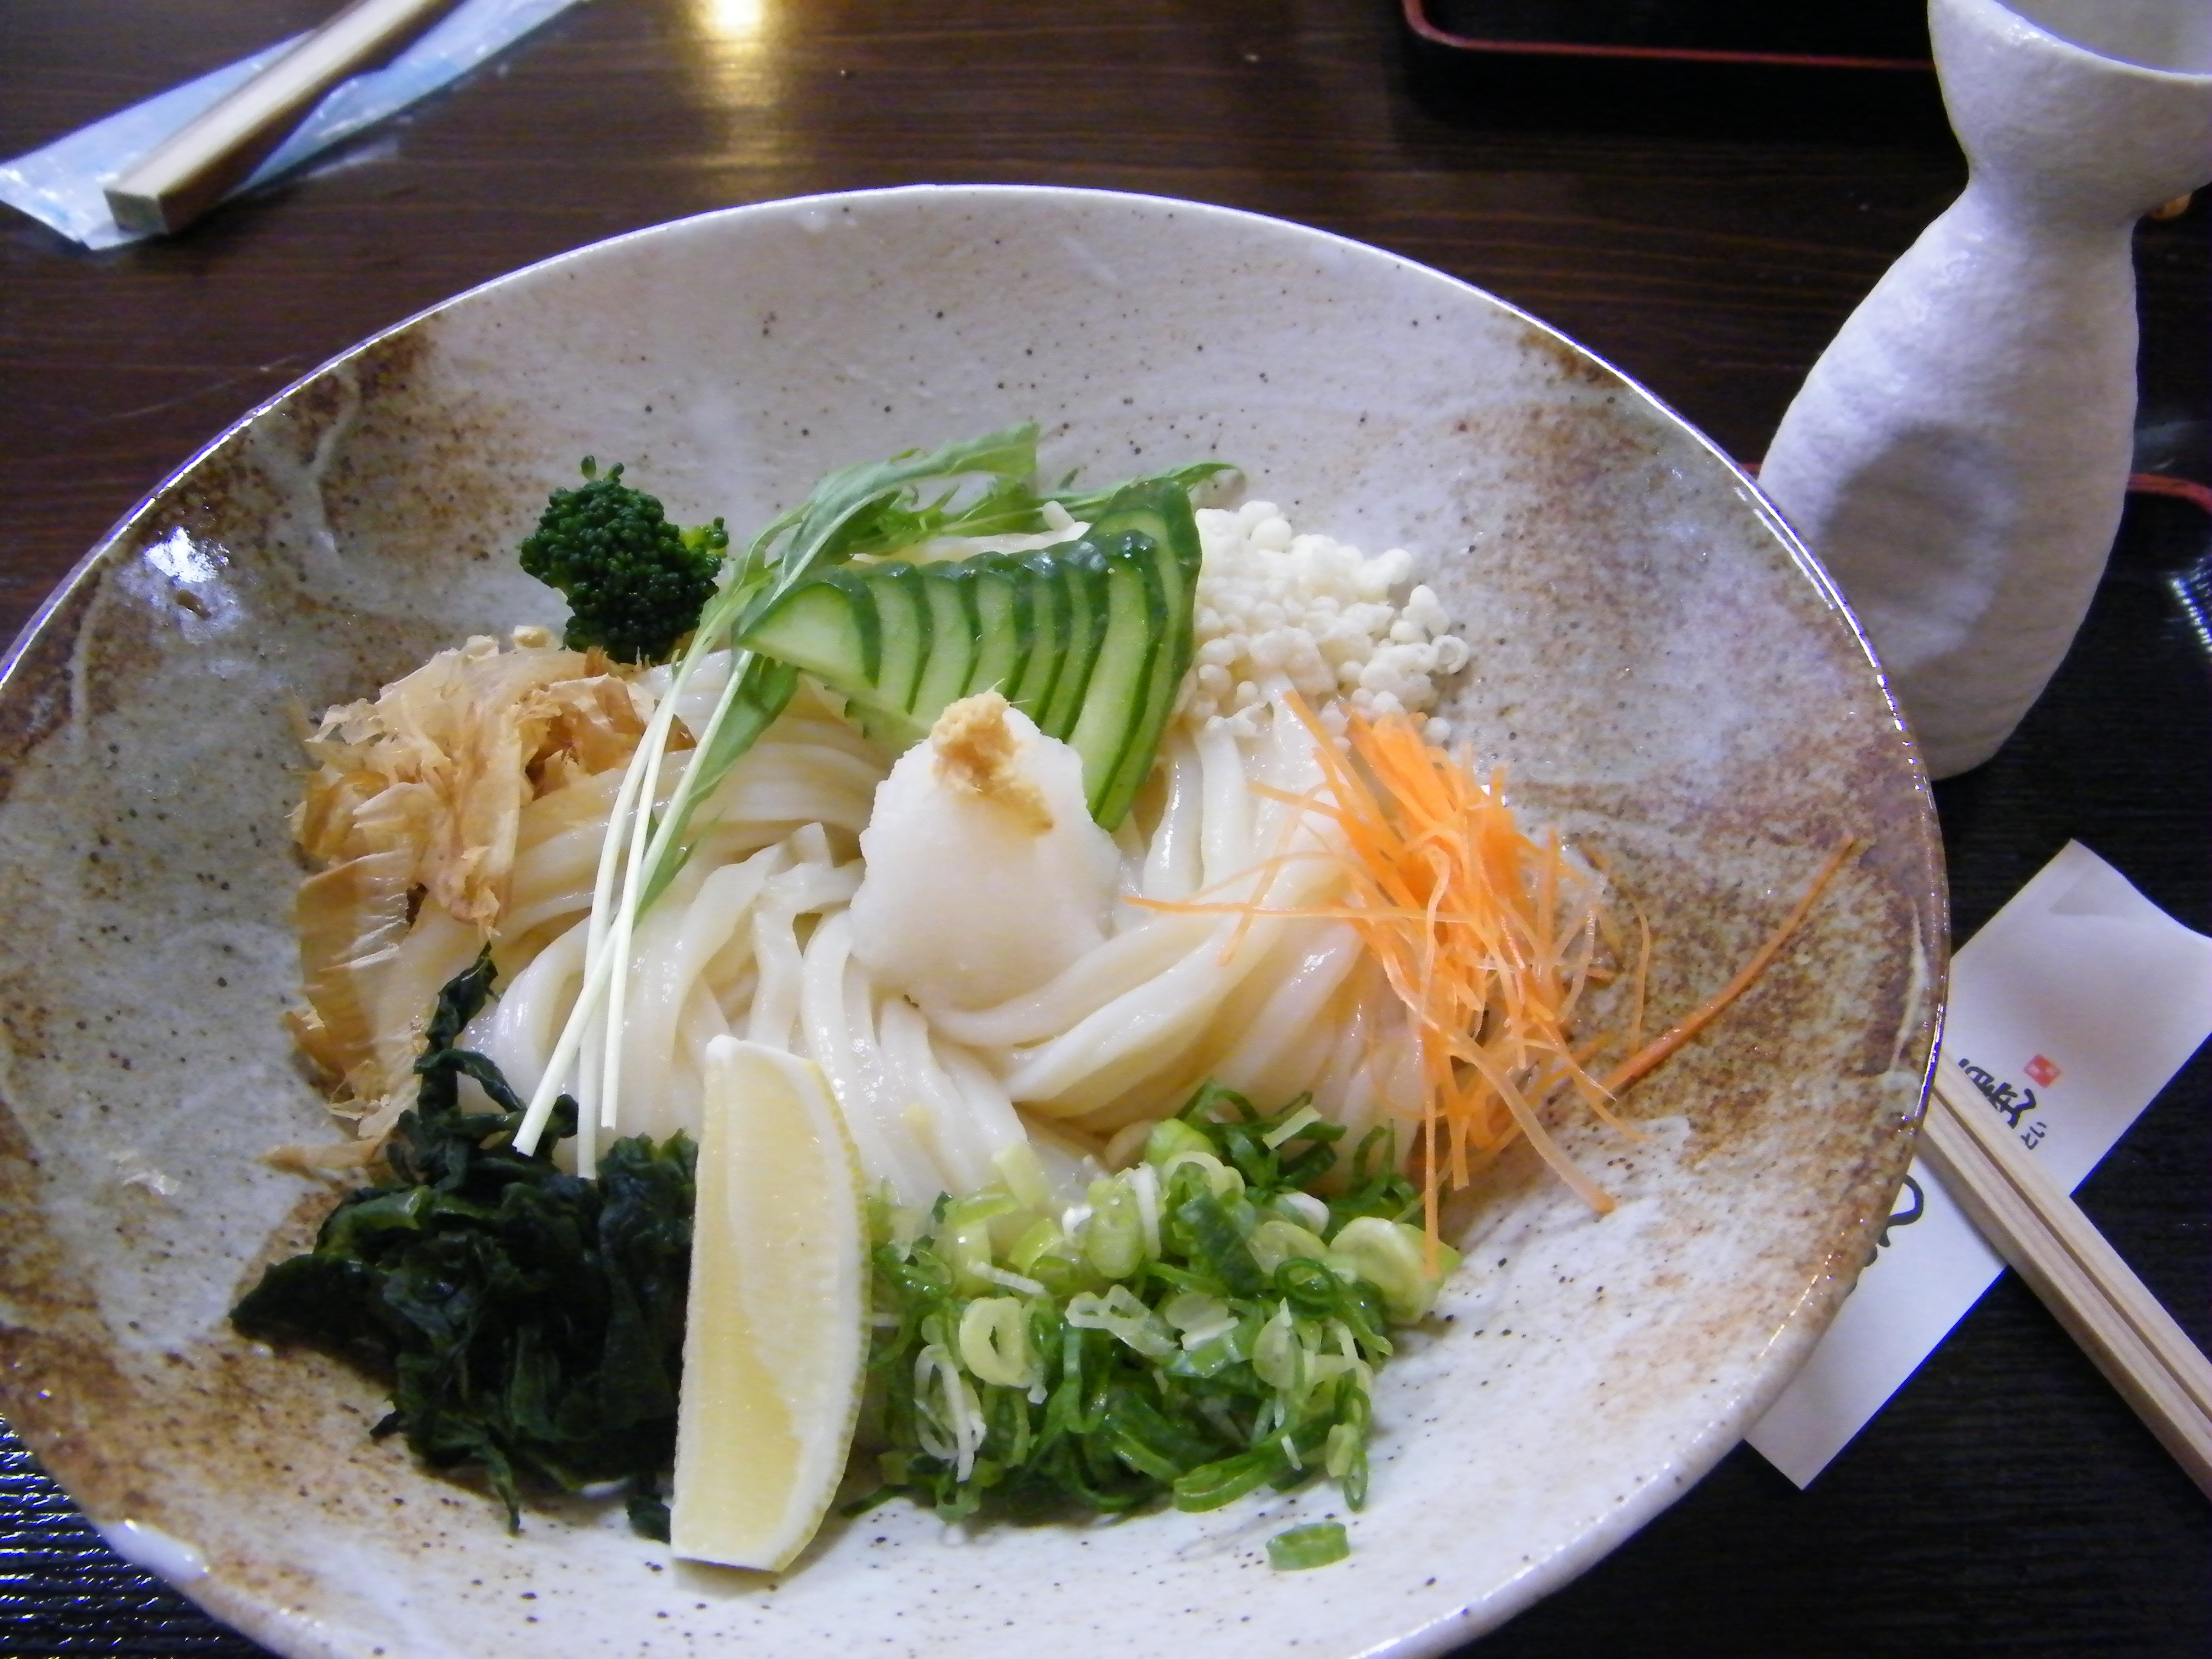
dish, meal, food, produce, japan, lunch, cuisine, soup, noodle, asian food, kyoto, udon, thai food, chinese food, southeast asian food, nabemono